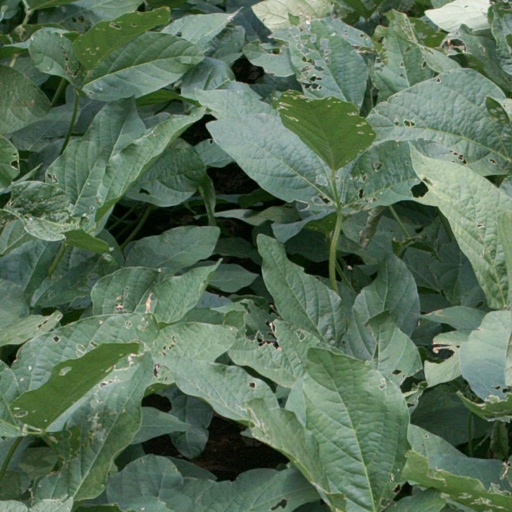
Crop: soybean